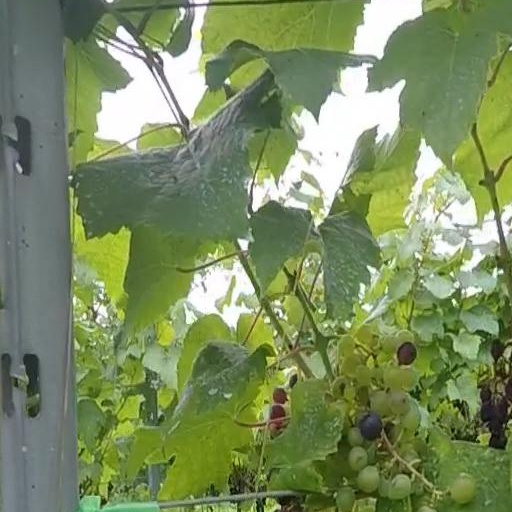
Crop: grape